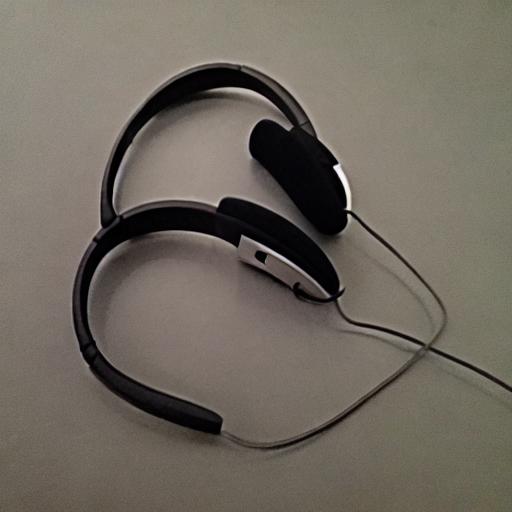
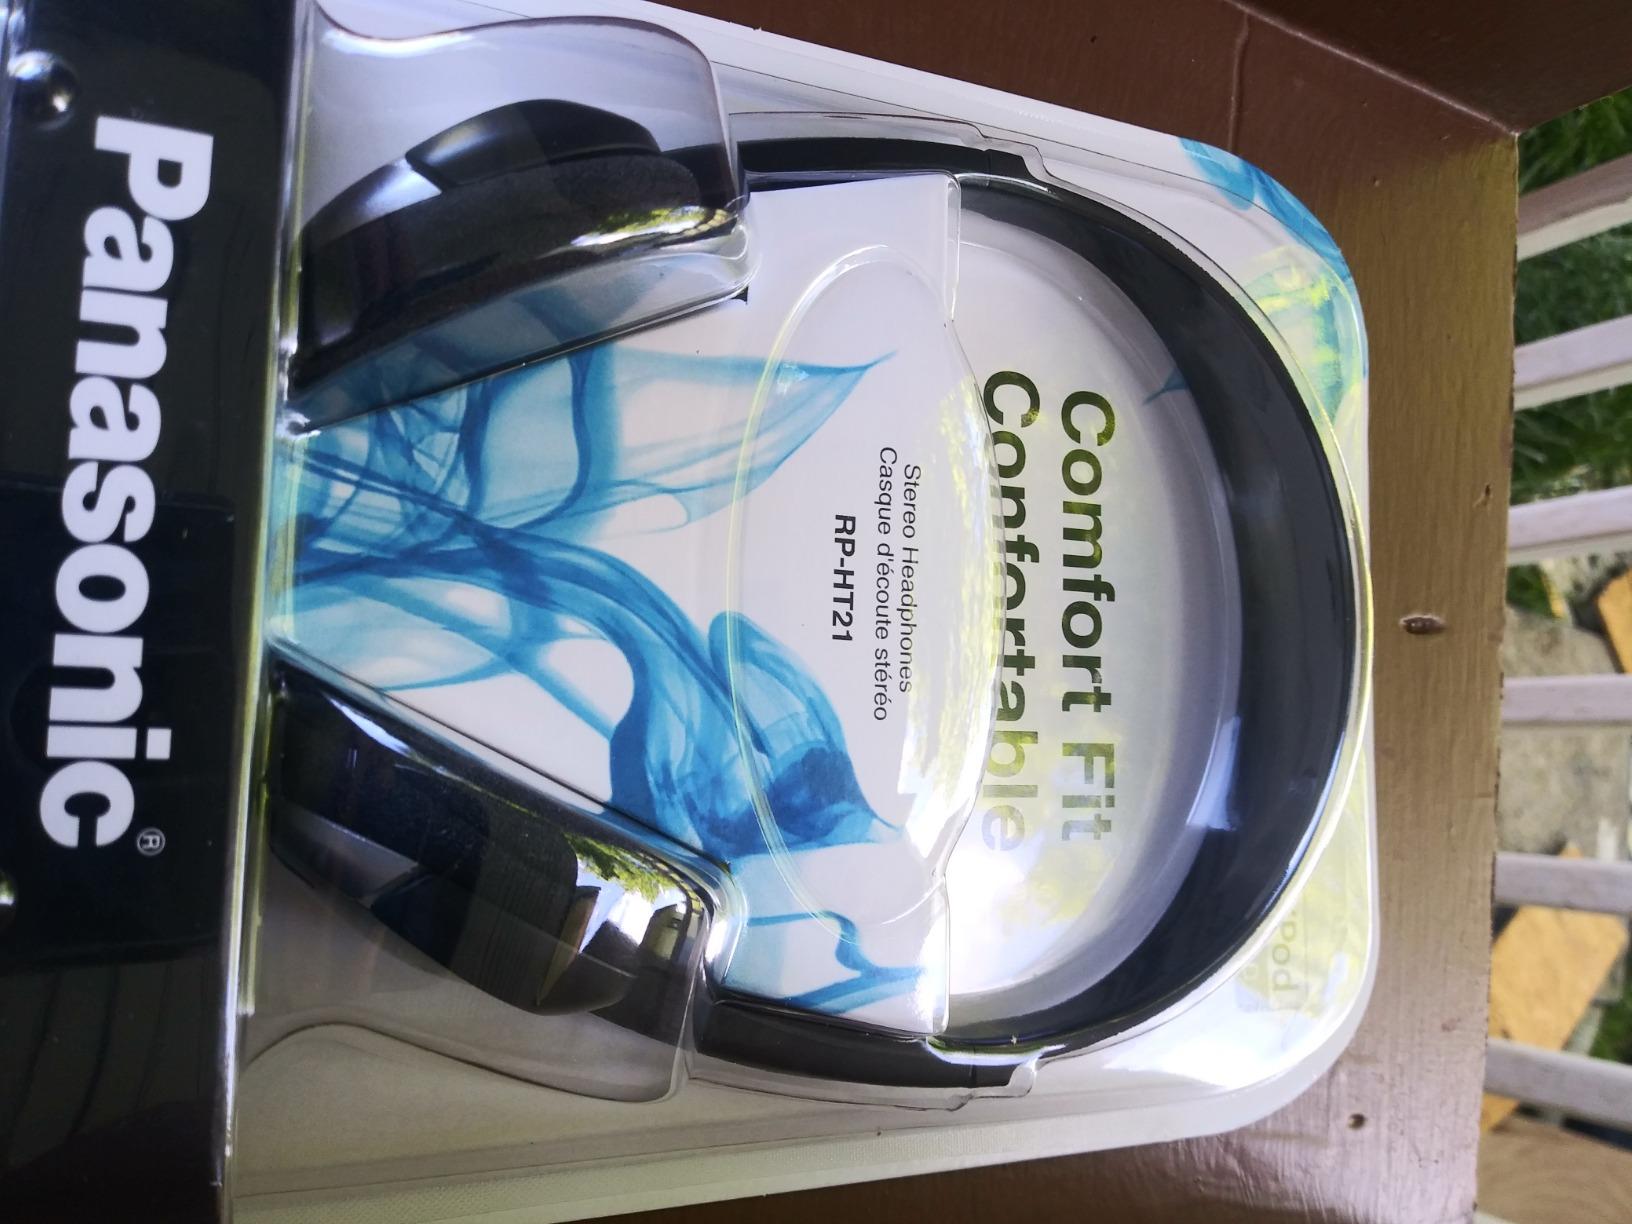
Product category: headphones
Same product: no